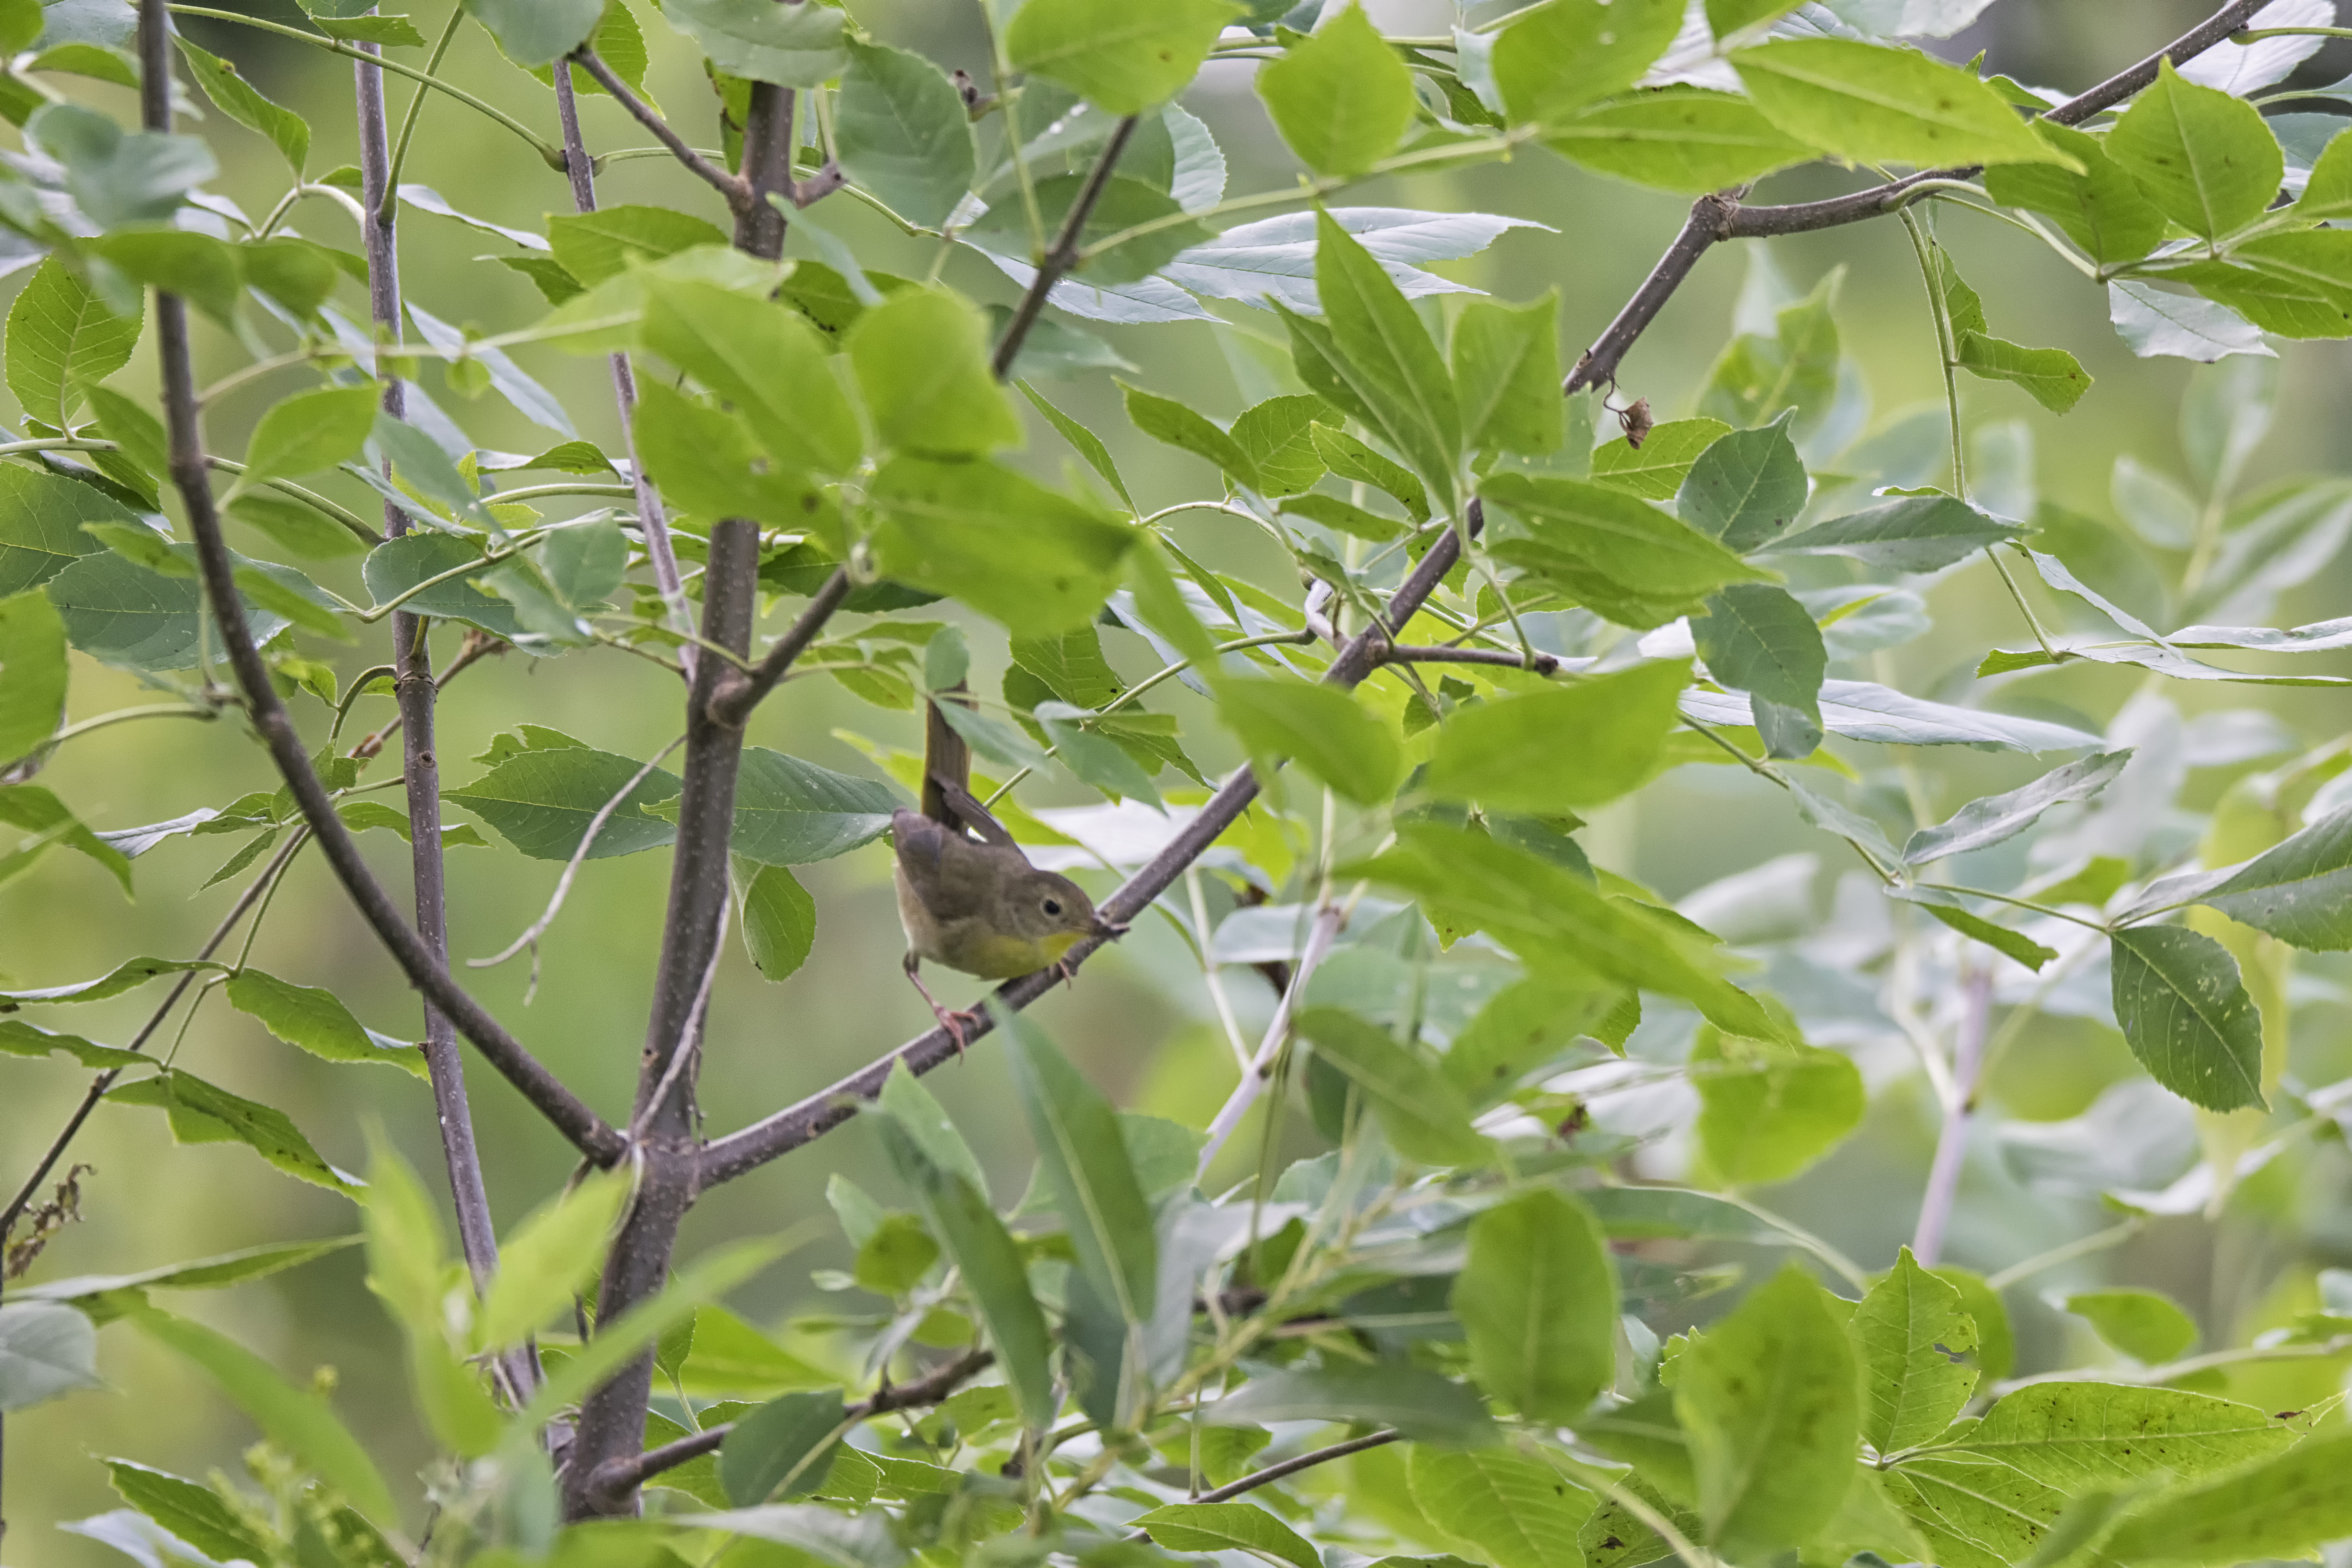
tree, branch, bird, plant, fruit, leaf, flower, food, produce, botany, yellow, flora, fauna, canada, shrub, common, quebec, sherbrooke, oiseau, paruline, troat, masqu e, flowering plant, woody plant, land plant